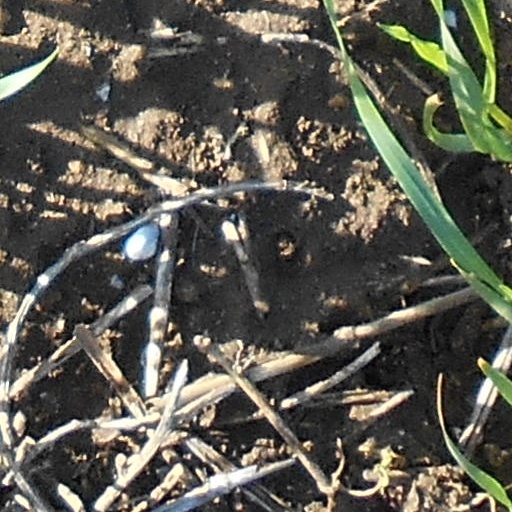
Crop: wheat